Marian art in the Catholic Church

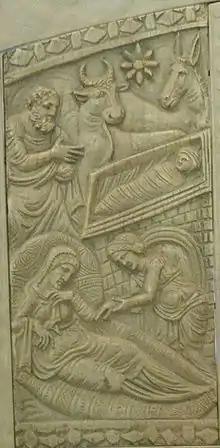
Representation of the Nativity on the Throne of Maximianus in Ravenna

Mary's status as the Mother of God was not made clear in the Gospels and Pauline Epistles but the theological implications of this were defined and confirmed by the Council of Ephesus (431). Different aspects of Mary's position as mother have been the subject of a large number of works of Catholic art.